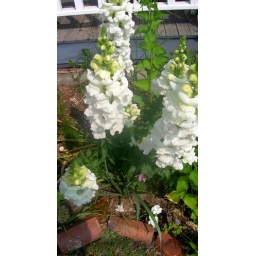
Some flowers in one of the front flower beds.